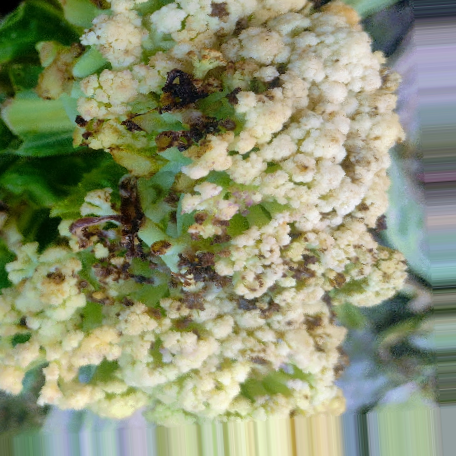
Label: Bacterial spot rot